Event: Nepal Earthquake
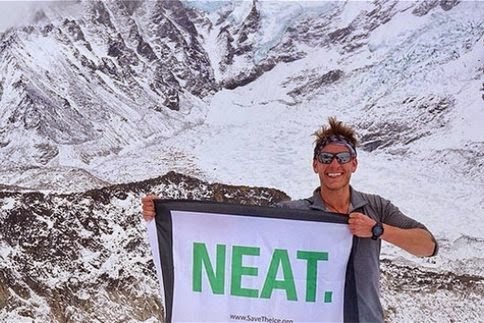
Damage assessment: no_damage